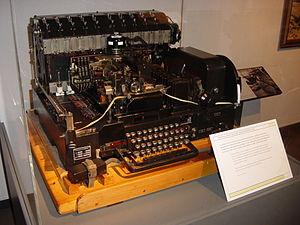
Le Siemens & Halske T52, aussi connu comme le Geheimschreiber, ou la Schlüsselfernschreibmaschine, est une machine de chiffrement et un téléscripteur allemand de la Seconde Guerre Mondiale produit par la firme de génie électrique Siemens & Halske. La machine et son trafic furent appelés sous le nom de code Sturgeon par les cryptanalystes britanniques.
Le radiotélétype ou RTTY est un système de télécommunications dans lequel deux téléscripteurs communiquent par une liaison radio.